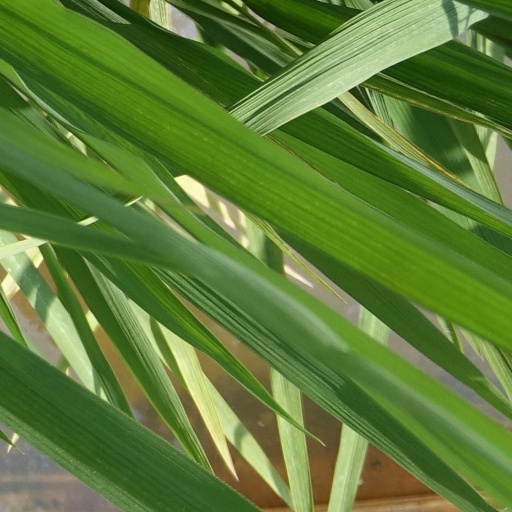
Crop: rice